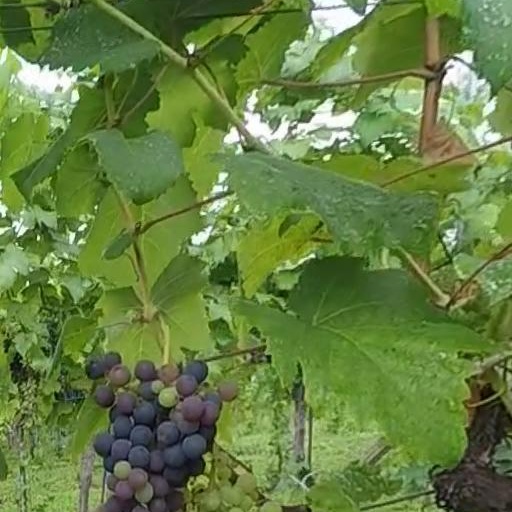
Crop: grape